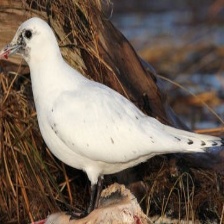
Species: IVORY GULL
Scientific name: PAGOPHILA EBURNEA